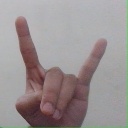
अक्षर: श